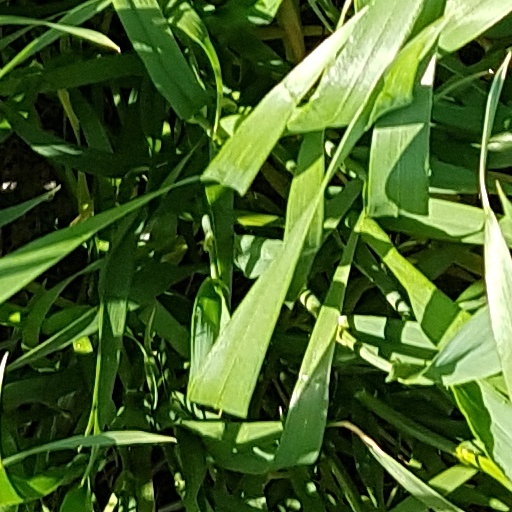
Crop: wheat